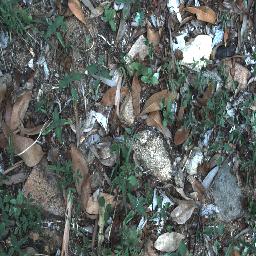
Label: negative